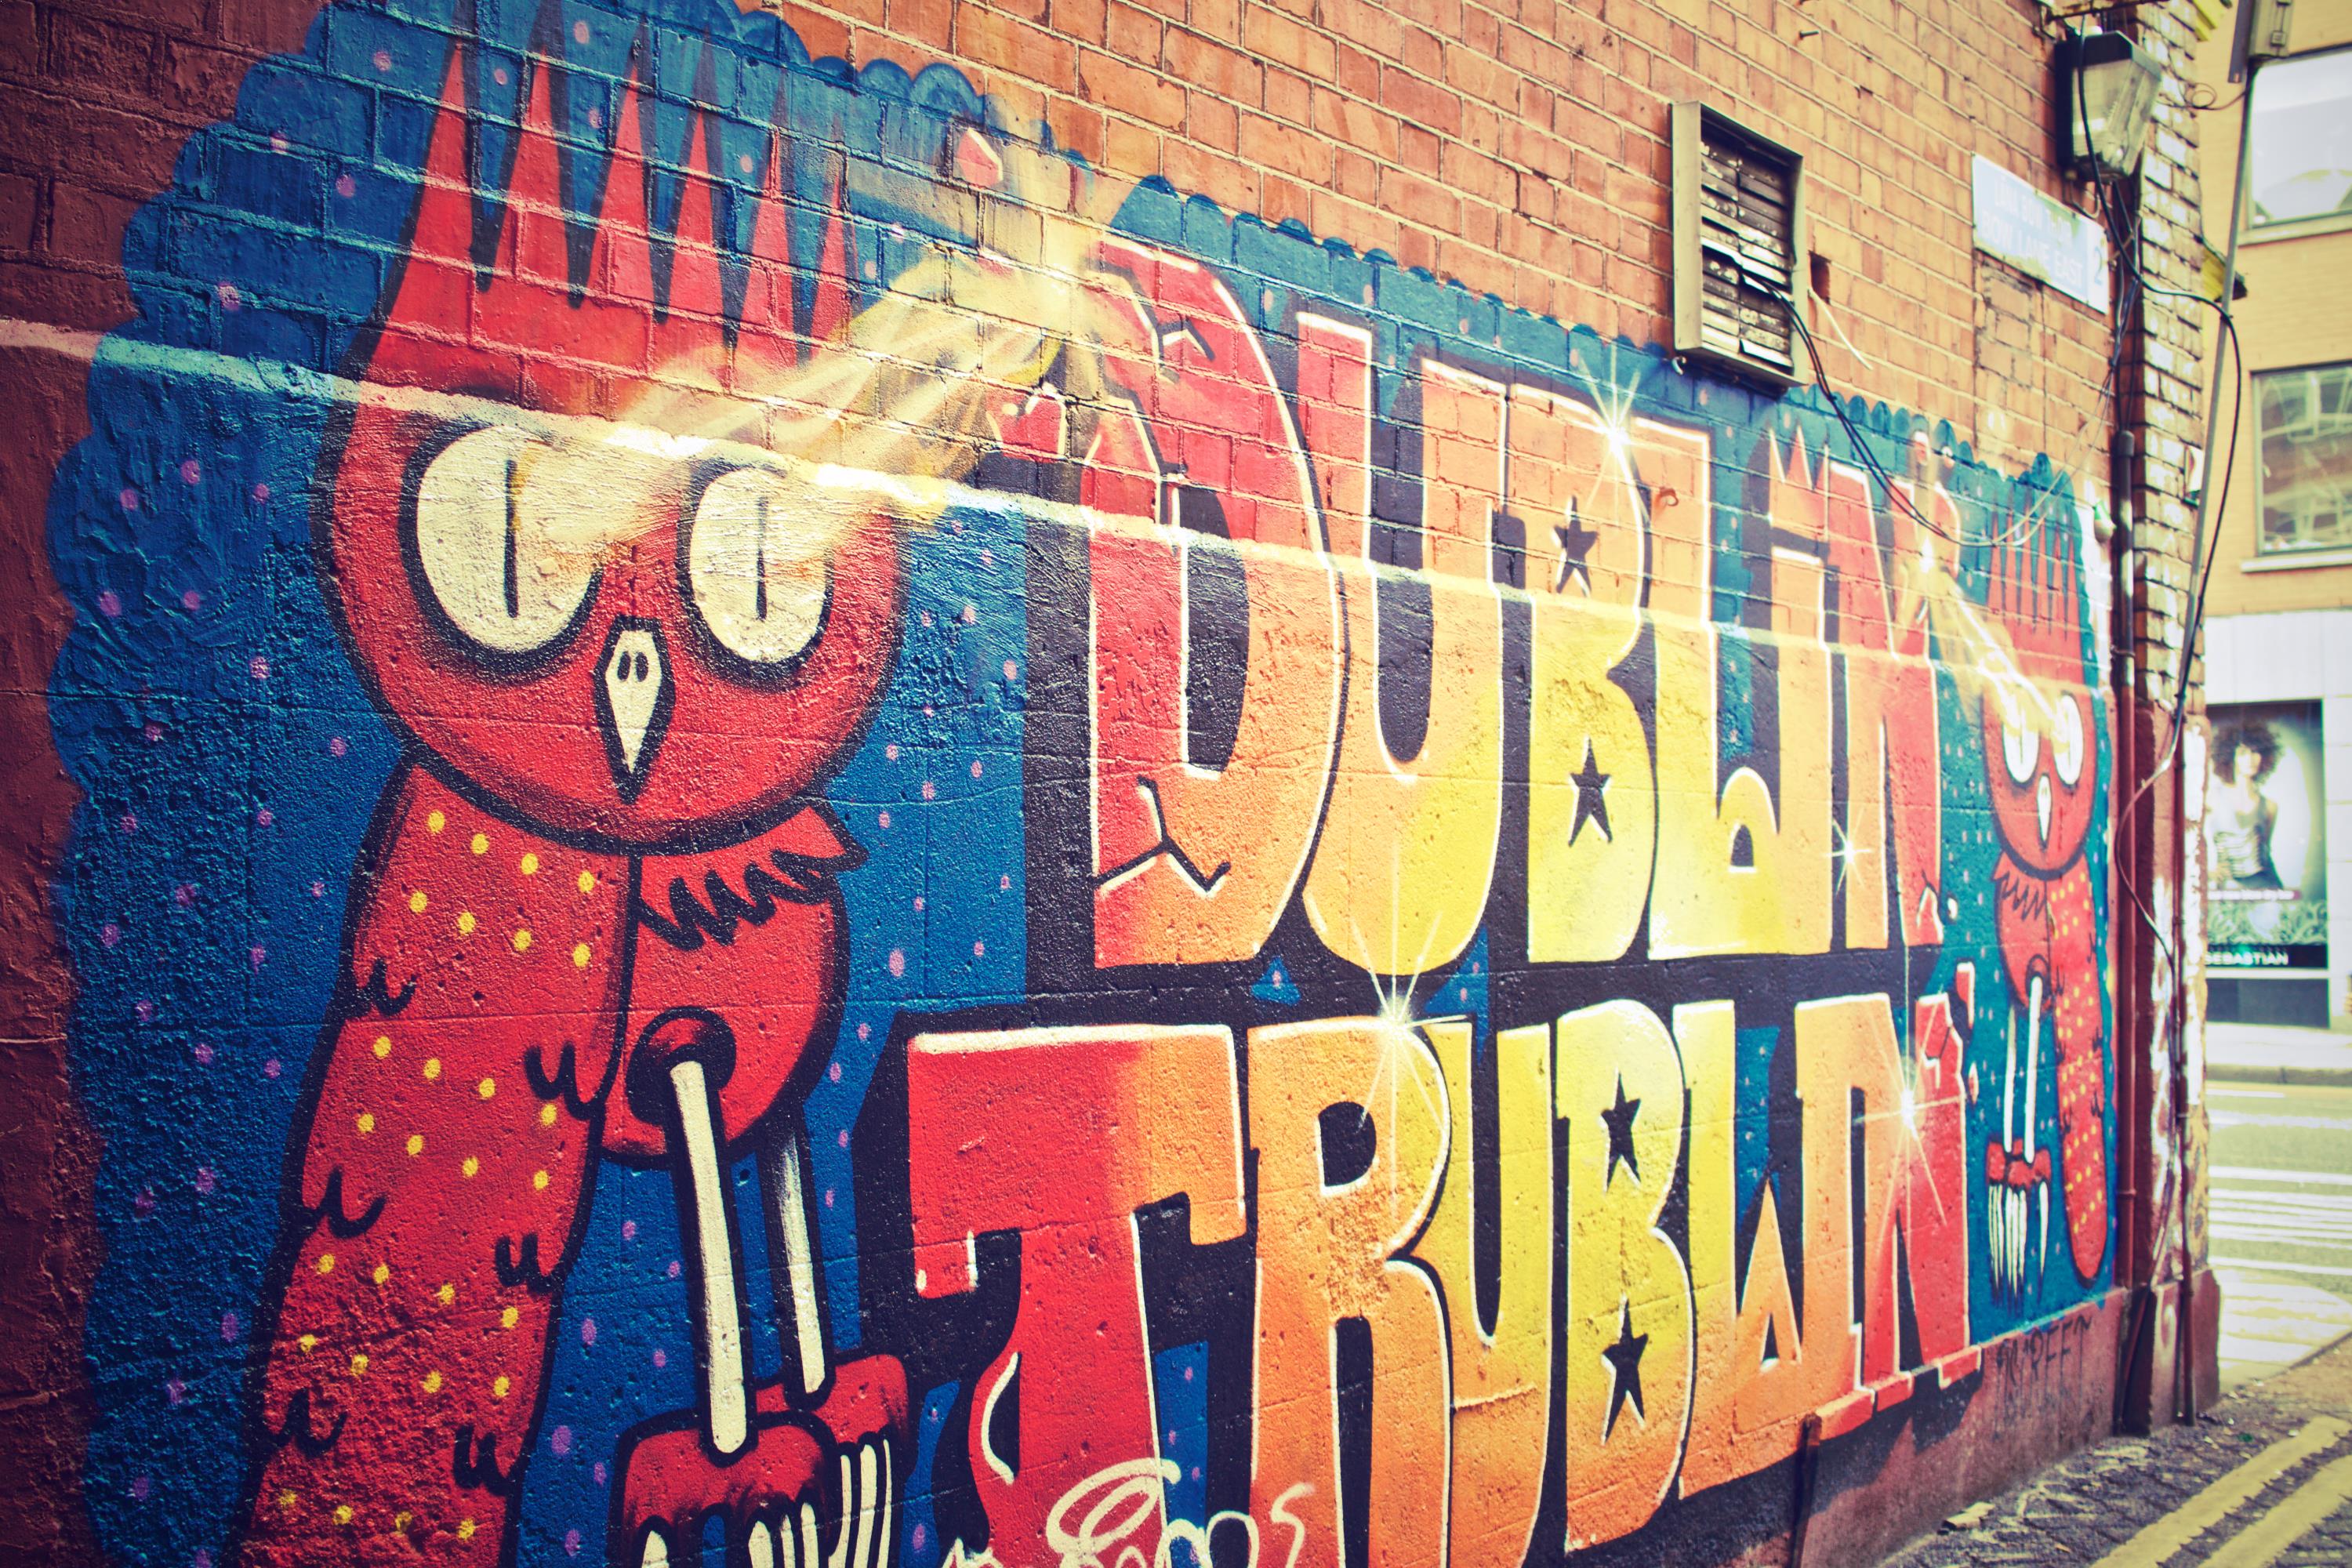
street, wall, graffiti, street art, art, mural, dublin, urban area